Henry Wise Wood

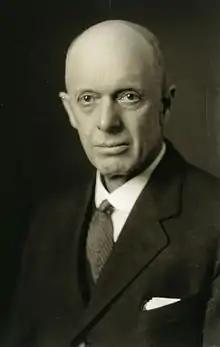
Portrait of Henry Wise Wood

Henry Wise Wood, CMG (May 31, 1860 – June 10, 1941) was an American-born Canadian agrarian thinker and activist. He became director in 1914 and was elected president of the United Farmers of Alberta in 1916. Under his leadership the UFA became the most powerful political lobby group in the province. In 1919, Wood oversaw the transition of the UFA into a political party and in 1921 they formed the government of Alberta, winning 38 of 61 seats in the Legislative Assembly. Wood refused to enter electoral politics himself but led the UFA's extra-parliamentary organization throughout, and influenced the elected government from the sidelines.